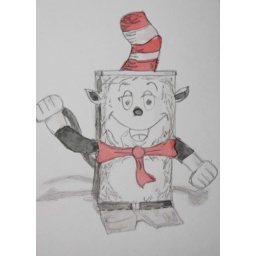
cat in the hat papercraft (from jo)